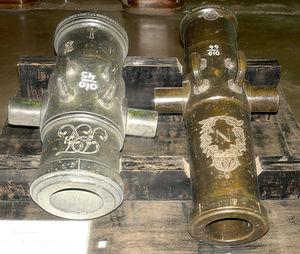
trophés de 1812 calibre